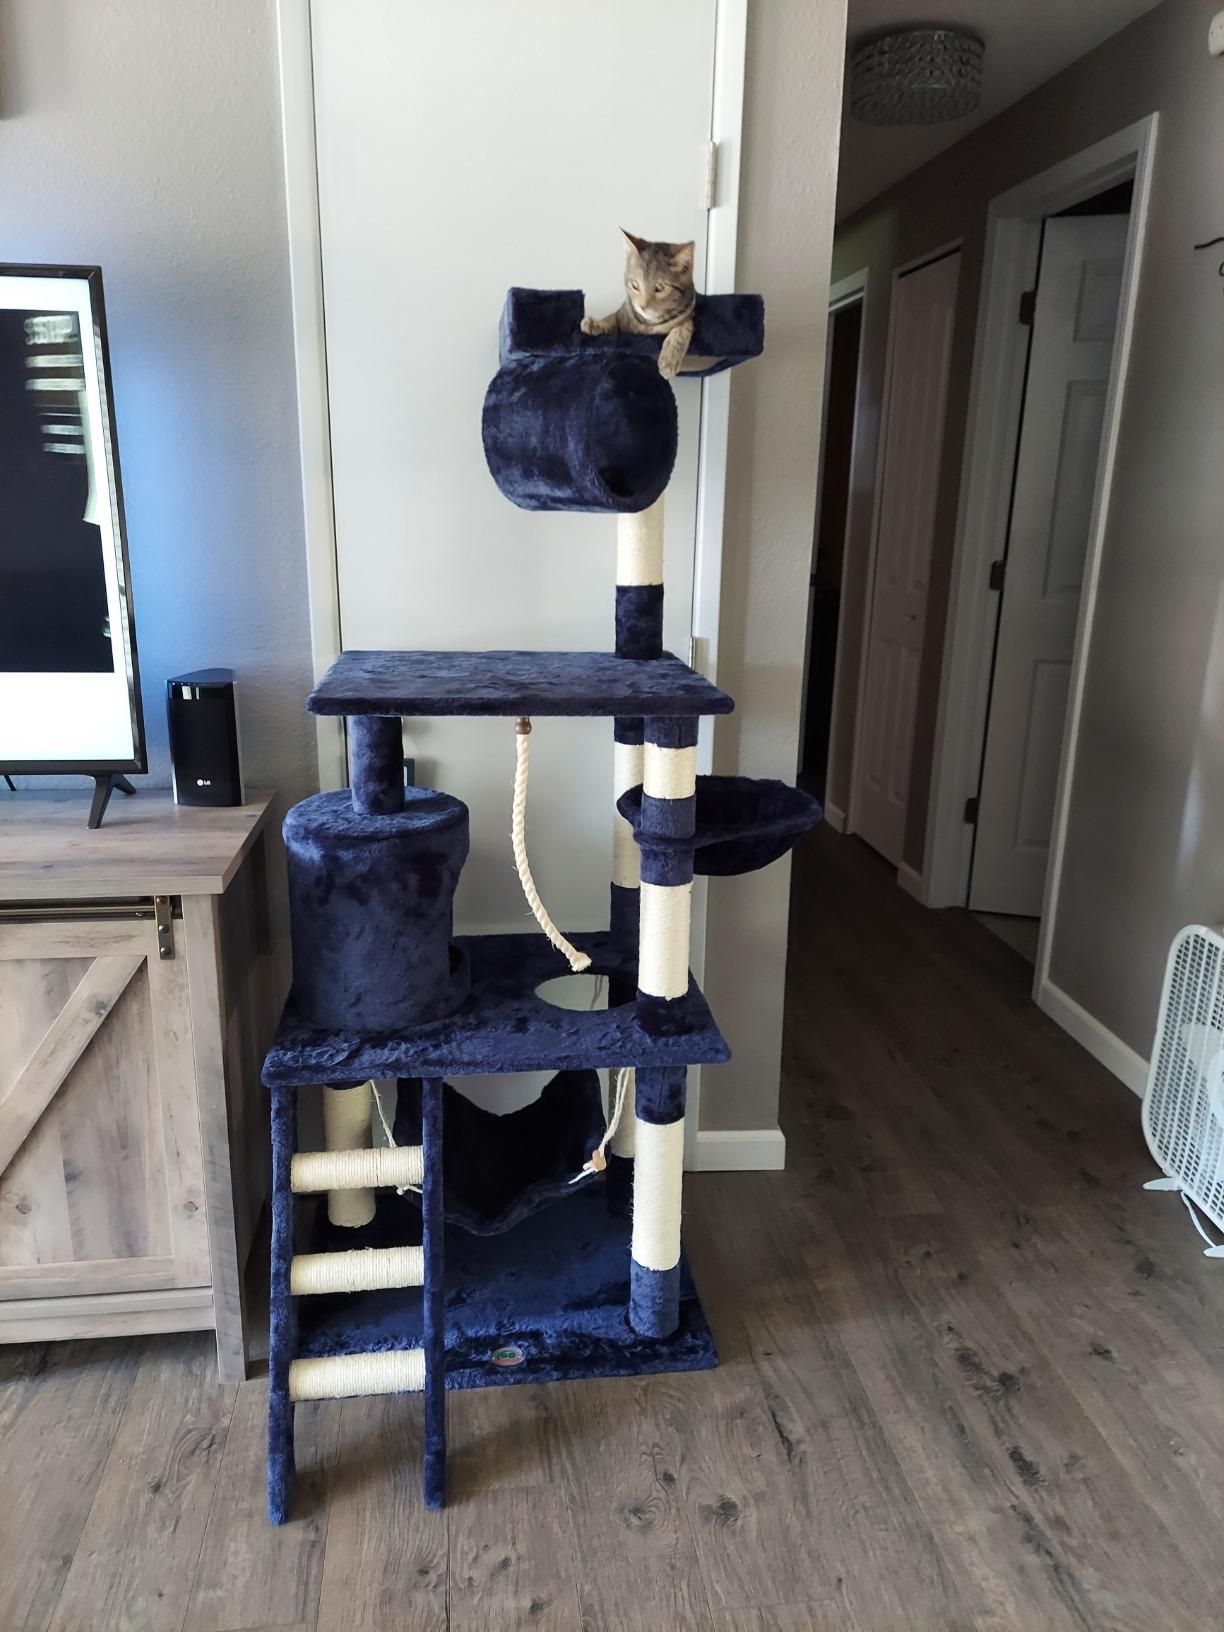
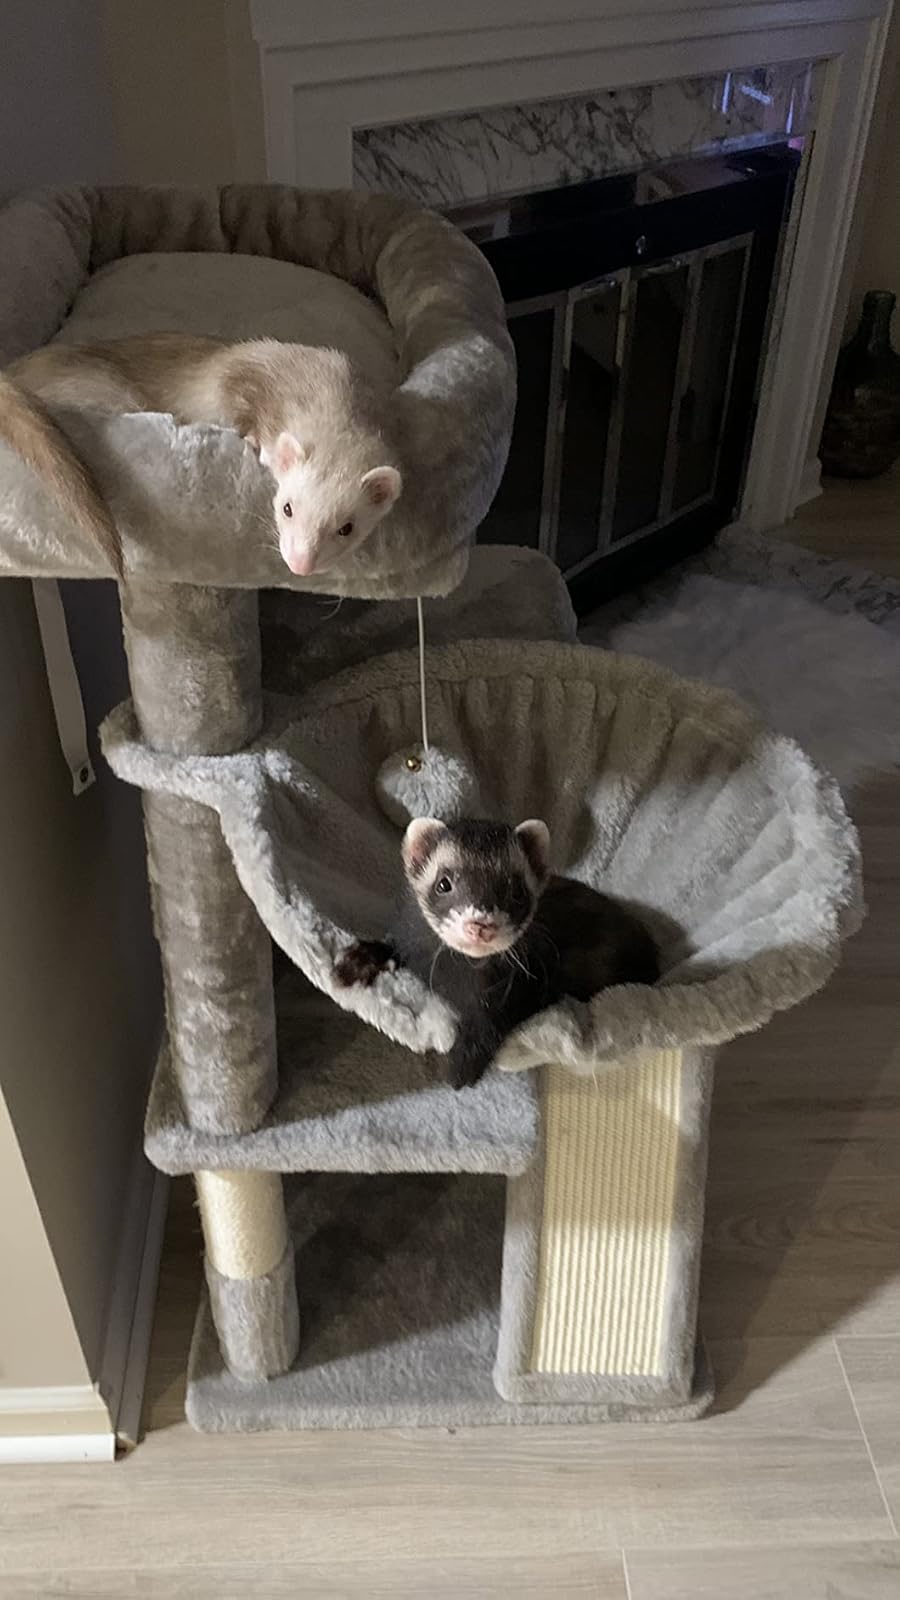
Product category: items_cat tree
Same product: no